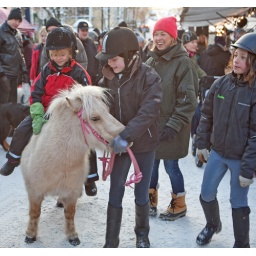
Christmas market with horse rides for the young in Vaxholm